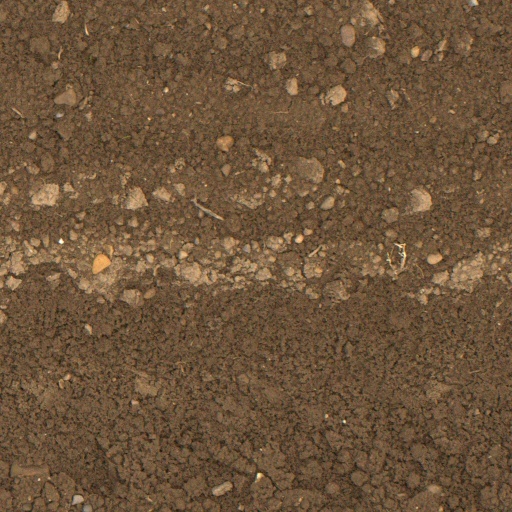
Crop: wheat